2008 Irish pork crisis

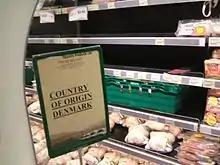
An Irish supermarket six days following the outbreak of the crisis, only offering Danish pork for sale.

Within two days of the first announcement 1,800 jobs had been lost in the Irish pig industry with a further 6,000 jobs said to be at risk by Ireland's largest trade union SIPTU. Ireland's largest pig meat processor, Rosderra Irish Meats Group Ltd., turned away all of its 850 employees at four plants on 8 December, telling them to sign up for state unemployment benefits. Workers in the pork industry who were laid off in the wake of the crisis, including those from affected plants in Edenderry, Waterford and Kilkenny, were carried out a lunchtime protest at Leinster House (government buildings in Dublin) on 11 December. SIPTU organised the demonstration citing "delays in resuming production" and the financial "dire straits" some workers were in as their reasons.